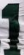
Number: 1